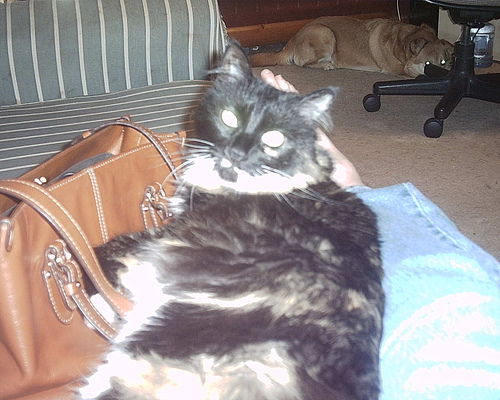
user: Given an image and a question. Answer the question in a short answer. Question: What would the cat's claws destroy? Short Answer:
assistant: furniture